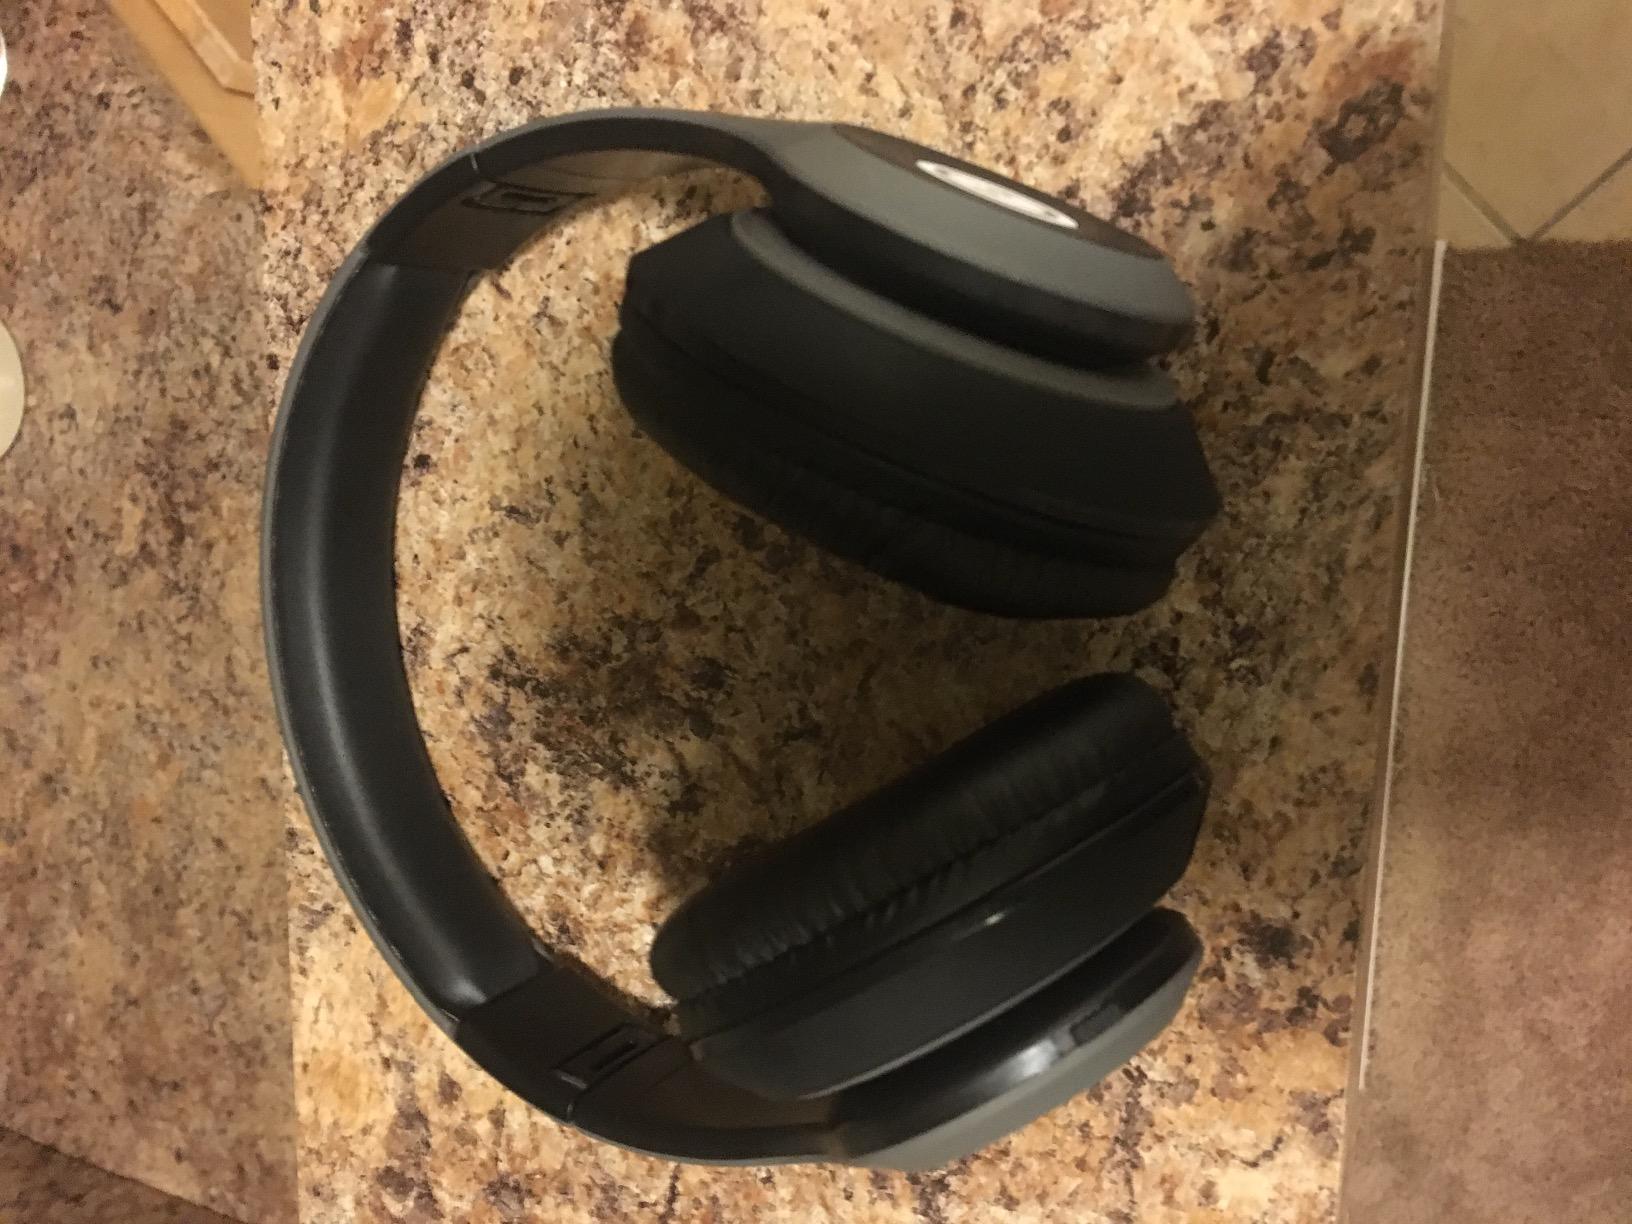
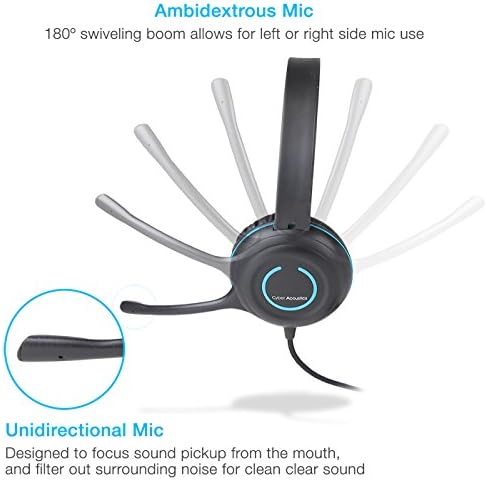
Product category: headphones
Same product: no